Pope Marcellus II

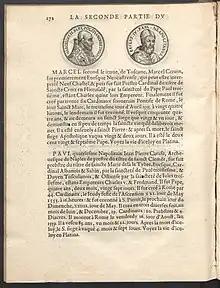
Pope Marcellus and his successor Pope Paul IV depicted in the 1581 edition of "Seconde partie dv promptvaire des medalles" by Guillaume Rouillé

Pope Marcellus II (6 May 1501 – 1 May 1555), born Marcello Cervini degli Spannocchi, was head of the Catholic Church and ruler of the Papal States from 10 April 1555 to his death, 22 days later.